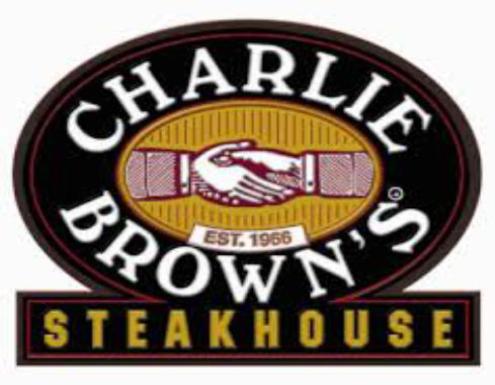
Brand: charlie brown's steakhouse
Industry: Food